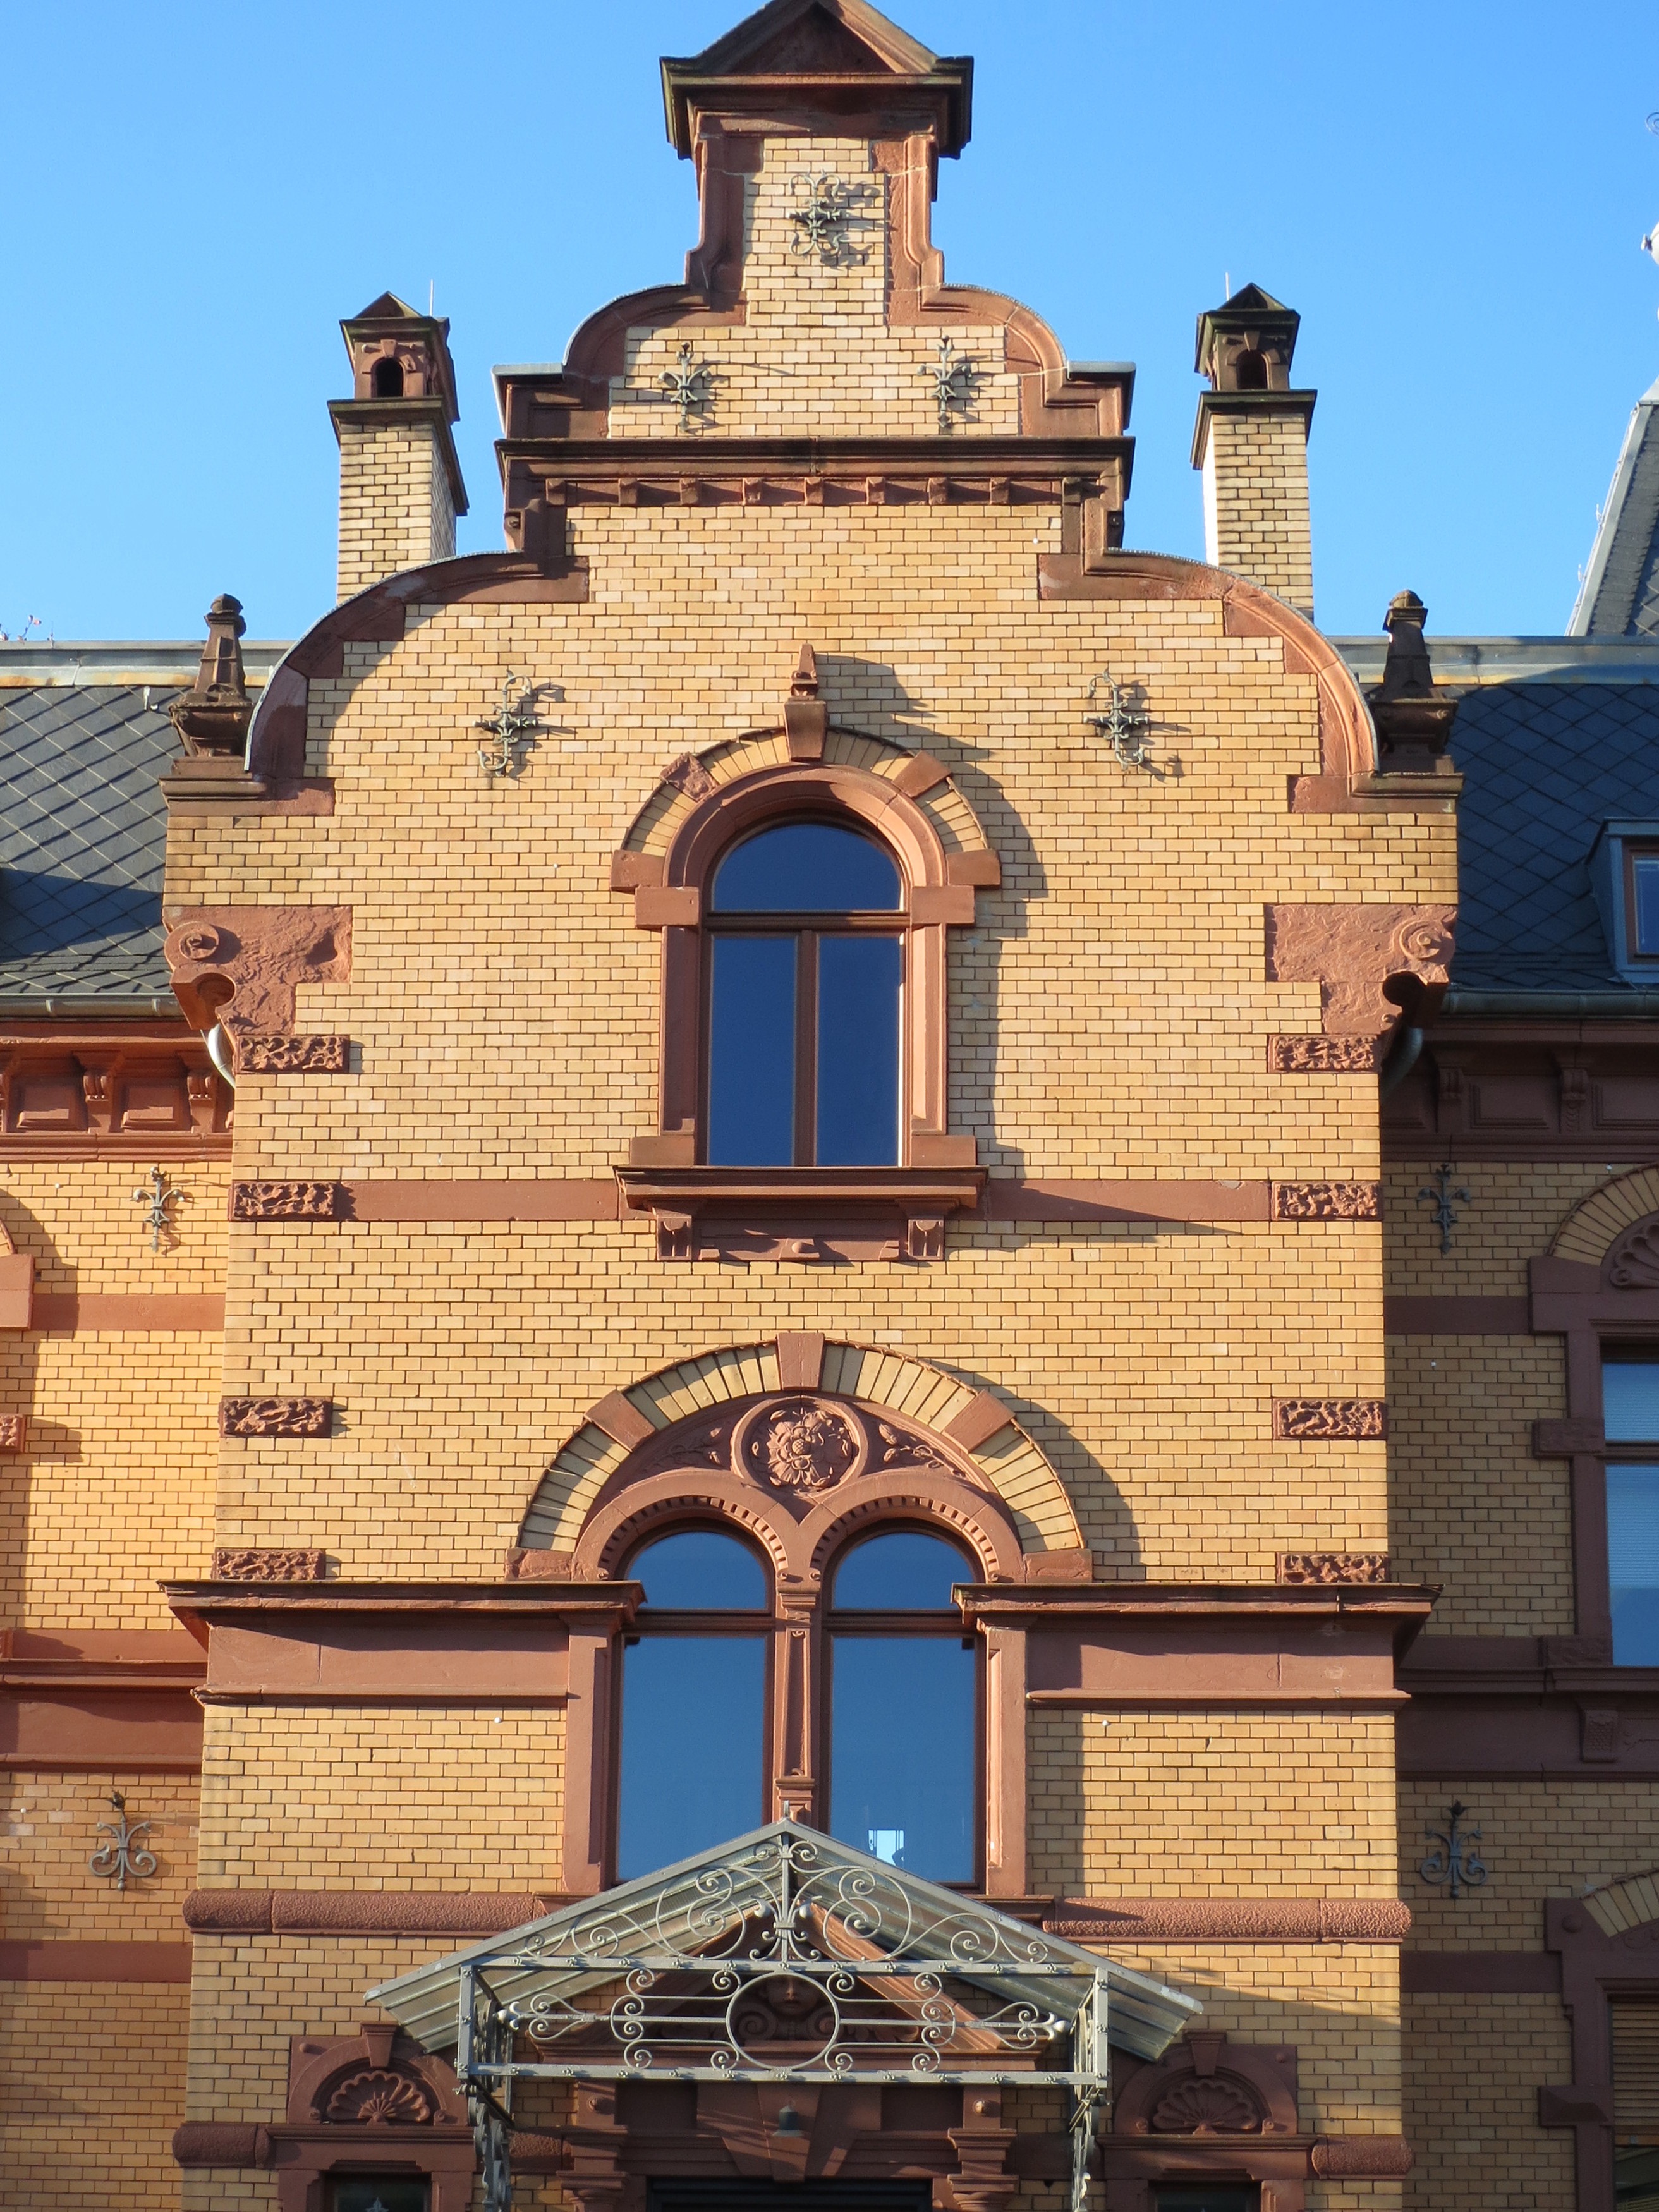
architecture, structure, villa, house, building, palace, old, home, arch, construction, tower, landmark, facade, residence, property, church, exterior, residential, place of worship, brick wall, monastery, synagogue, real, front, estate, traditional, ancient history